Radhi Jaïdi

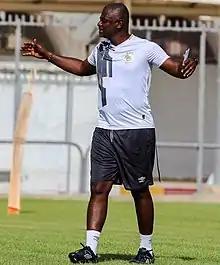
Radhi Jaidi in charge of Espérance de Tunis

Following the culmination of his playing career at Southampton, Jaïdi became head coach of Southampton under-23’s.